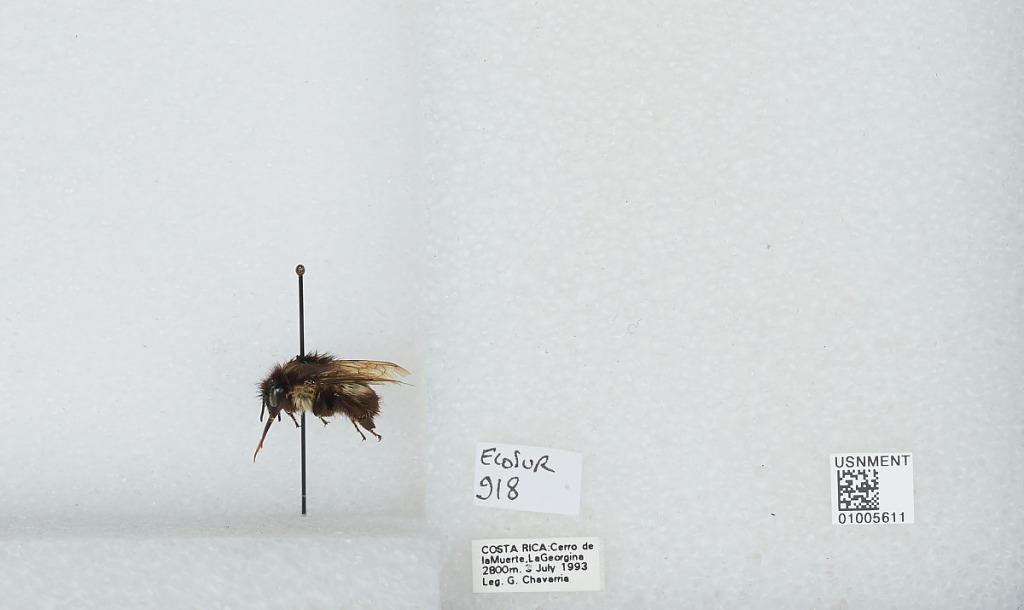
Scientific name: Bombus (Pyrobombus) ephippiatus (Say)
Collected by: G. Chavarria
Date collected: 1993-7-3
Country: Costa Rica
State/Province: San Jose
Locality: Cerro de la Muerte, La Georgina
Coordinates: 9.5583, -83.7239